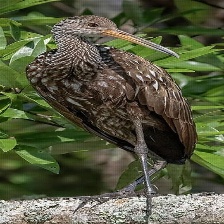
Species: LIMPKIN
Scientific name: ARAMUS GUARAUNA